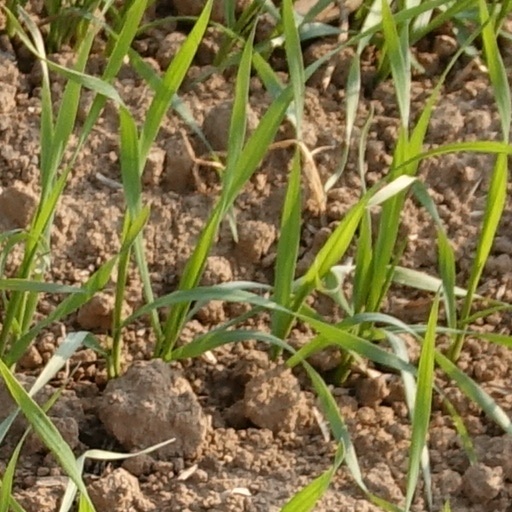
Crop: wheat